Fashoda Incident

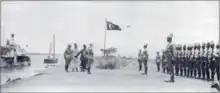
Arrival of the Anglo-Egyptian troops at Fashoda.

Both sides insisted on their right to Fashoda but agreed to wait for further instructions from home. The two commanders behaved with restraint and even a certain humour. Kitchener toasted Marchand with whisky, the drinking of which the French officer described as "one of the greatest sacrifices I ever made for my country". Kitchener inspected a French garden commenting "Flowers at Fashoda. Oh these Frenchmen!" More seriously the British distributed French newspapers detailing the political chaos caused by the Dreyfus affair, warning that France was in no condition to provide serious support for Marchand and his party. News of the meeting was relayed to Paris and London, where it inflamed the pride of both nations. Widespread popular outrage followed, each side accusing the other of naked expansionism and aggression. The crisis continued throughout September and October 1898. The Royal Navy drafted war orders and mobilized its reserves.